Christoph Schappeler

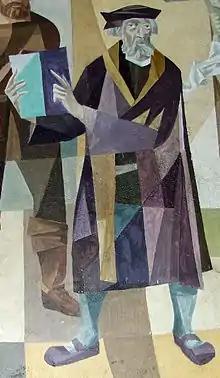
Christoph Schappeler.

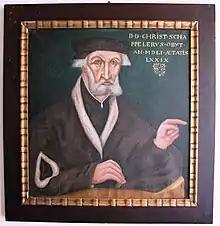
Christoph Schappeler.

Christoph Schappeler (1472 – August 25, 1551) was a German religious figure, reformer, and a preacher at St. Martin's in Memmingen during the early 16th century and during the Protestant Reformation and the German Peasants' War. He tended to side with the poor, causing the senate to regulate his sermons in 1516. However, by 1521 the climate had changed such that the senate was giving him support. When he was excommunicated in 1524, the Senate refused to follow the bishop's order to have him banished.